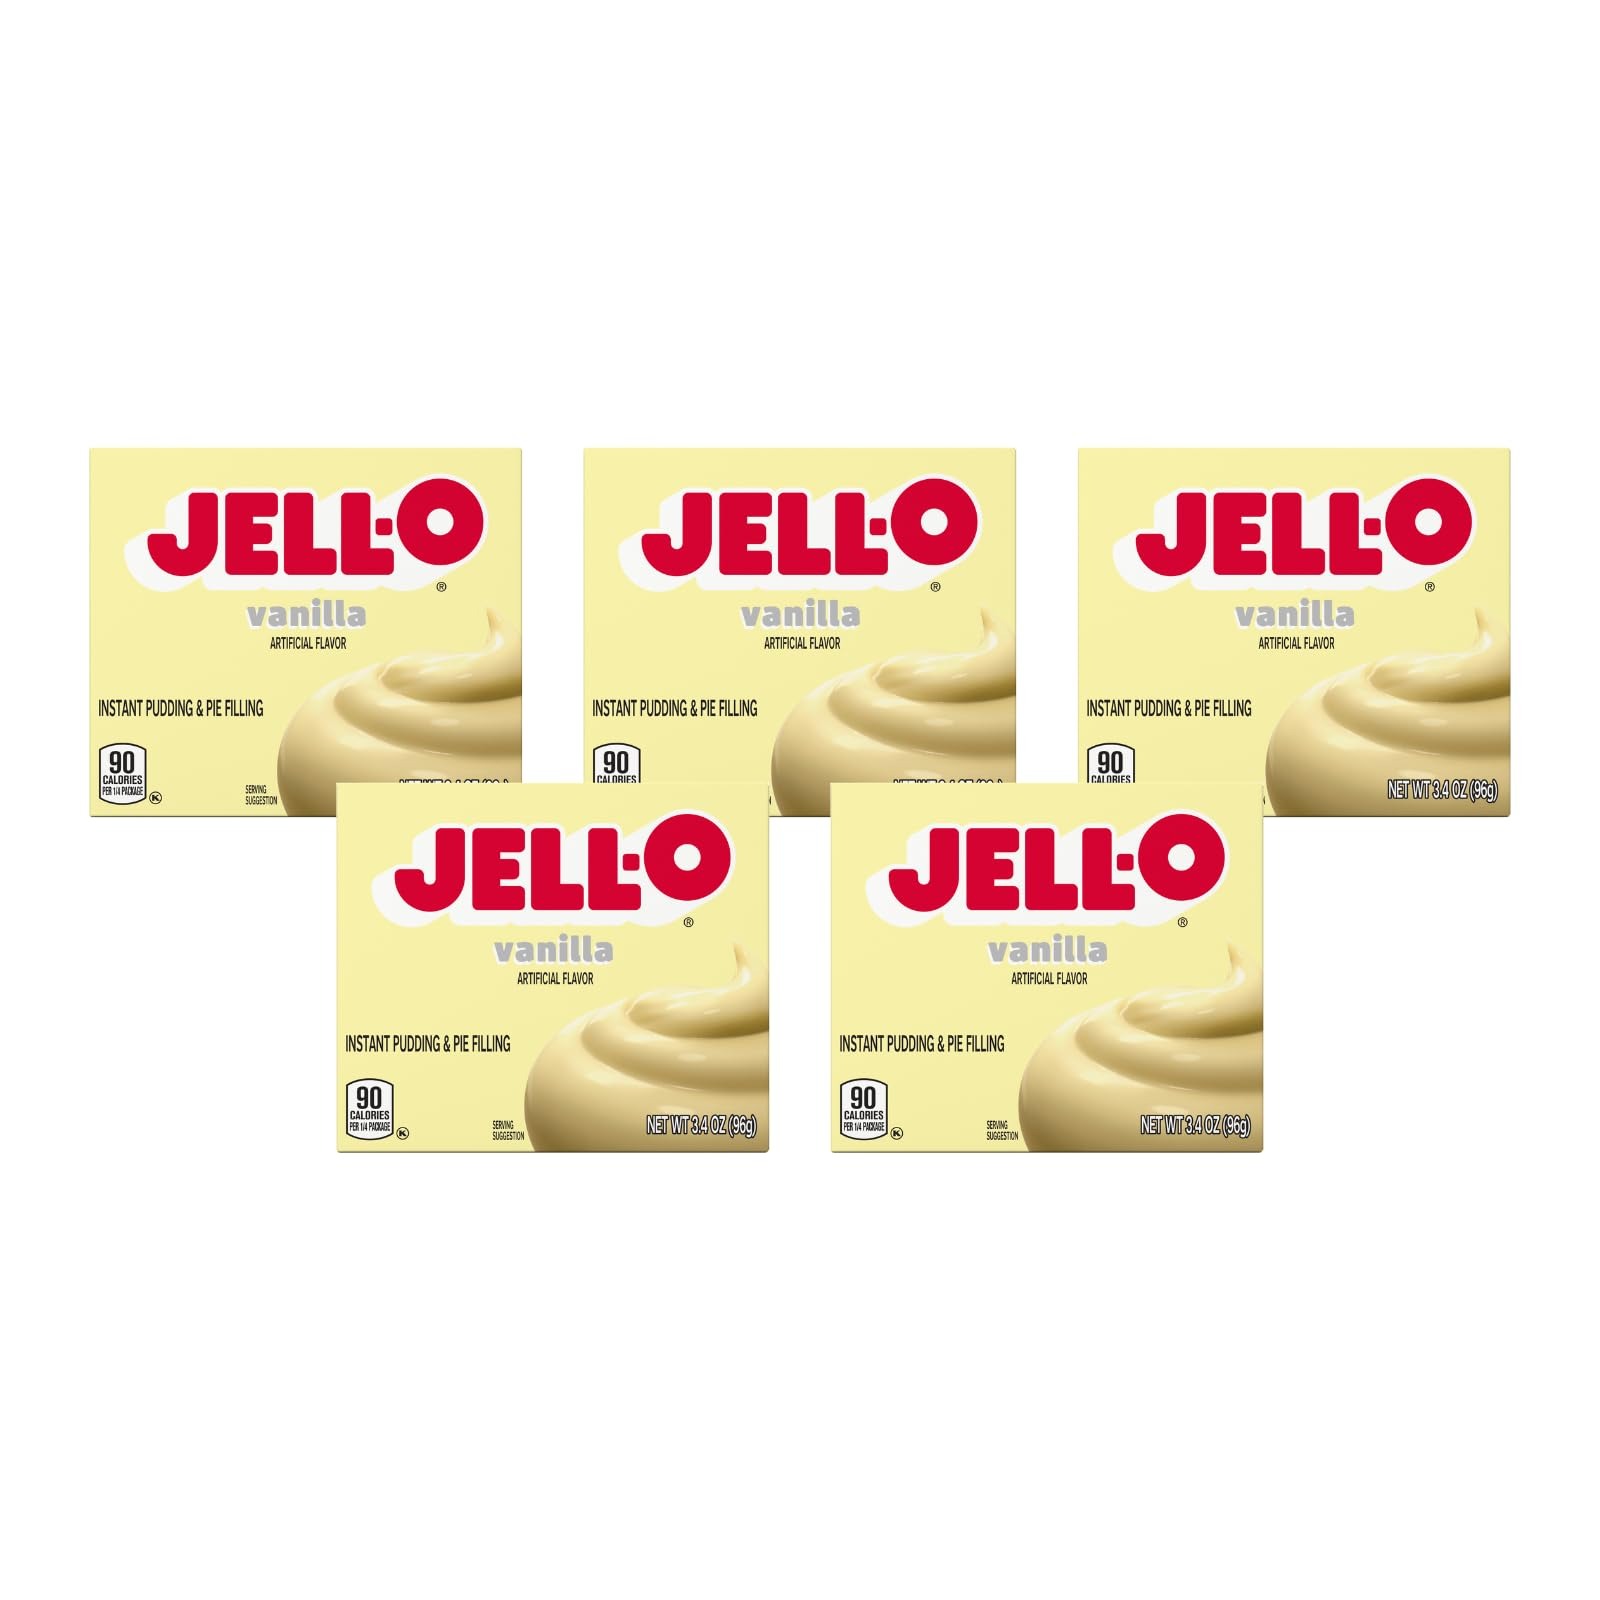
Item Name: Jell-O Instant Pudding Mix, Vanilla, 3.4 OZ (Pack of 5)
Bullet Point 1: Jell-O Vanilla Instant Pudding Mix tastes great alone or in desserts , Instant vanilla pudding is fat-free
Bullet Point 2: Contains no artificial sweeteners or high fructose corn syrup
Bullet Point 3: Individually packaged in a sealed pouch for freshness
Bullet Point 4: You will quickly have a delicious pudding that the entire family will enjoy
Bullet Point 5: Simply mix with milk and allow to set for 5 minutes
Product Description: Jell-O Vanilla Instant Pudding Mix offers a delicious flavor, whether you eat it as a treat or use it as an ingredient in your favorite dessert recipes. The delicious vanilla flavor tastes great as a pie filling or as an ingredient in vanilla cake. It contains no high fructose corn syrup or artificial sweeteners. The quick dessert is easy to make in just five minutes; simply stir milk into the pudding powder and allow to set. You will quickly have a delicious pudding that the entire family will enjoy. The 3.4 ounce box of Jell-O vanilla pudding mix comes individually packaged in a sealed pouch for freshness.
Value: 17.0
Unit: Ounce

Price: 1.74